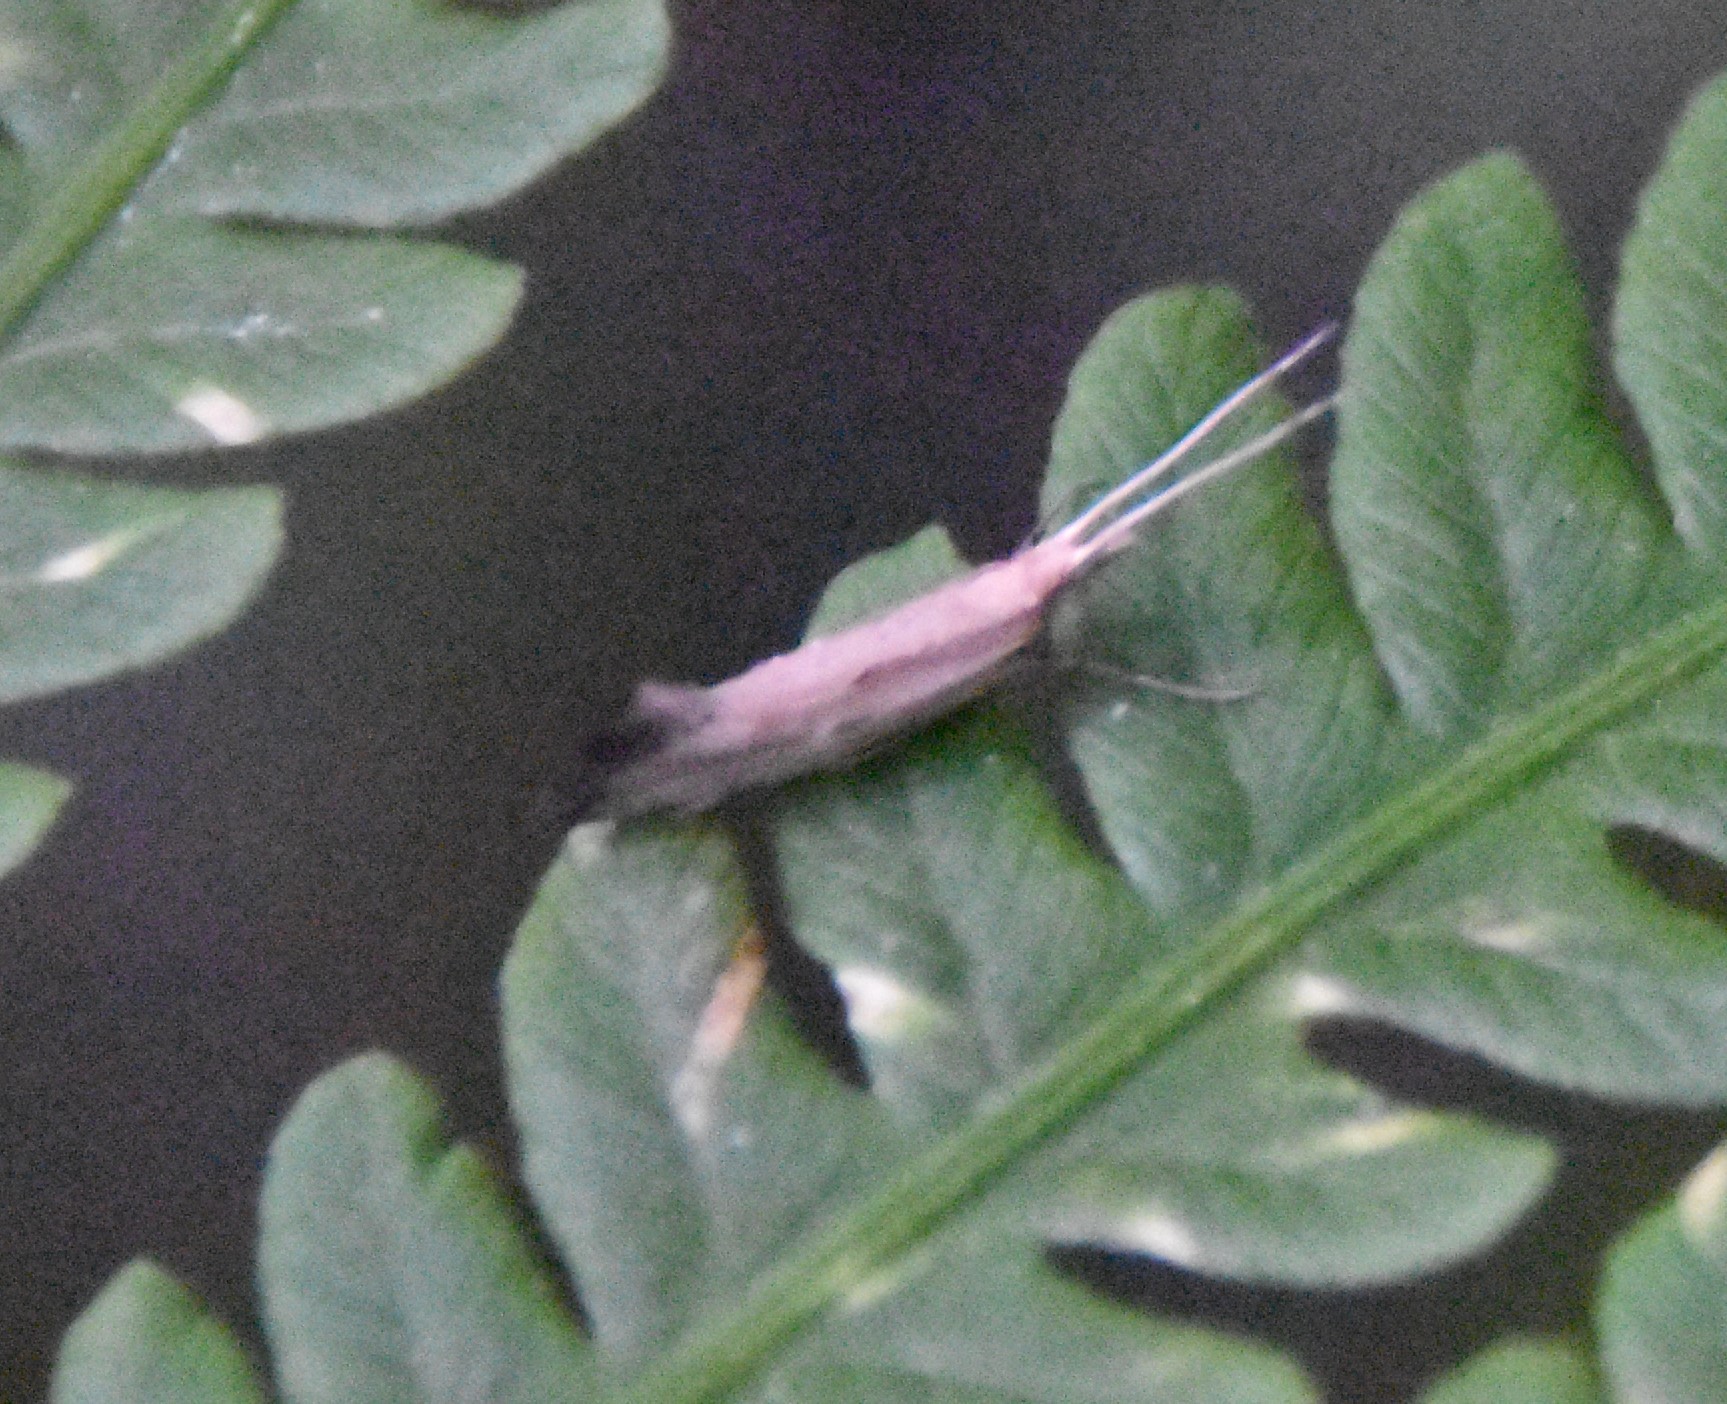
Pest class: diamondback_moth